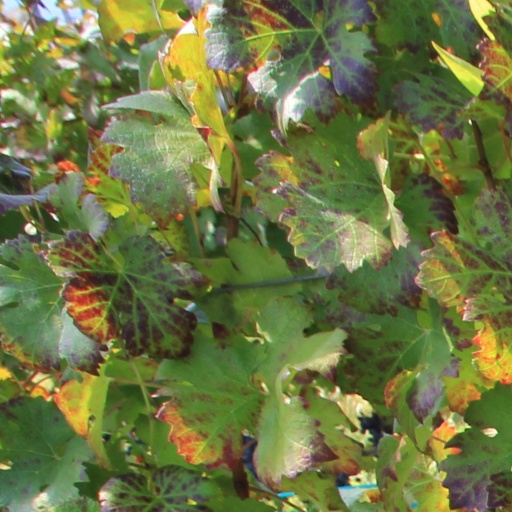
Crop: grape